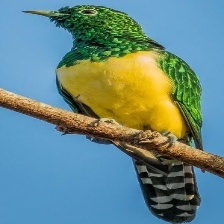
Species: AFRICAN EMERALD CUCKOO
Scientific name: CHRYSOCOCCYX CUPREUS